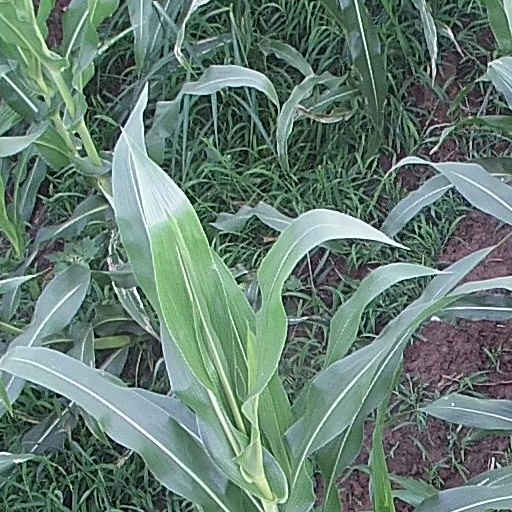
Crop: maize; corn